The Case of Wagner

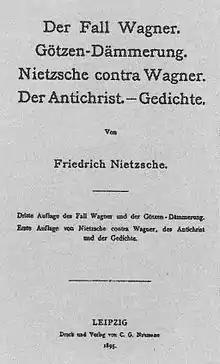
The Case of Wagner

The Case of Wagner is a book by the philosopher Friedrich Nietzsche, originally published in 1888. Subtitled "A Musician's Problem".